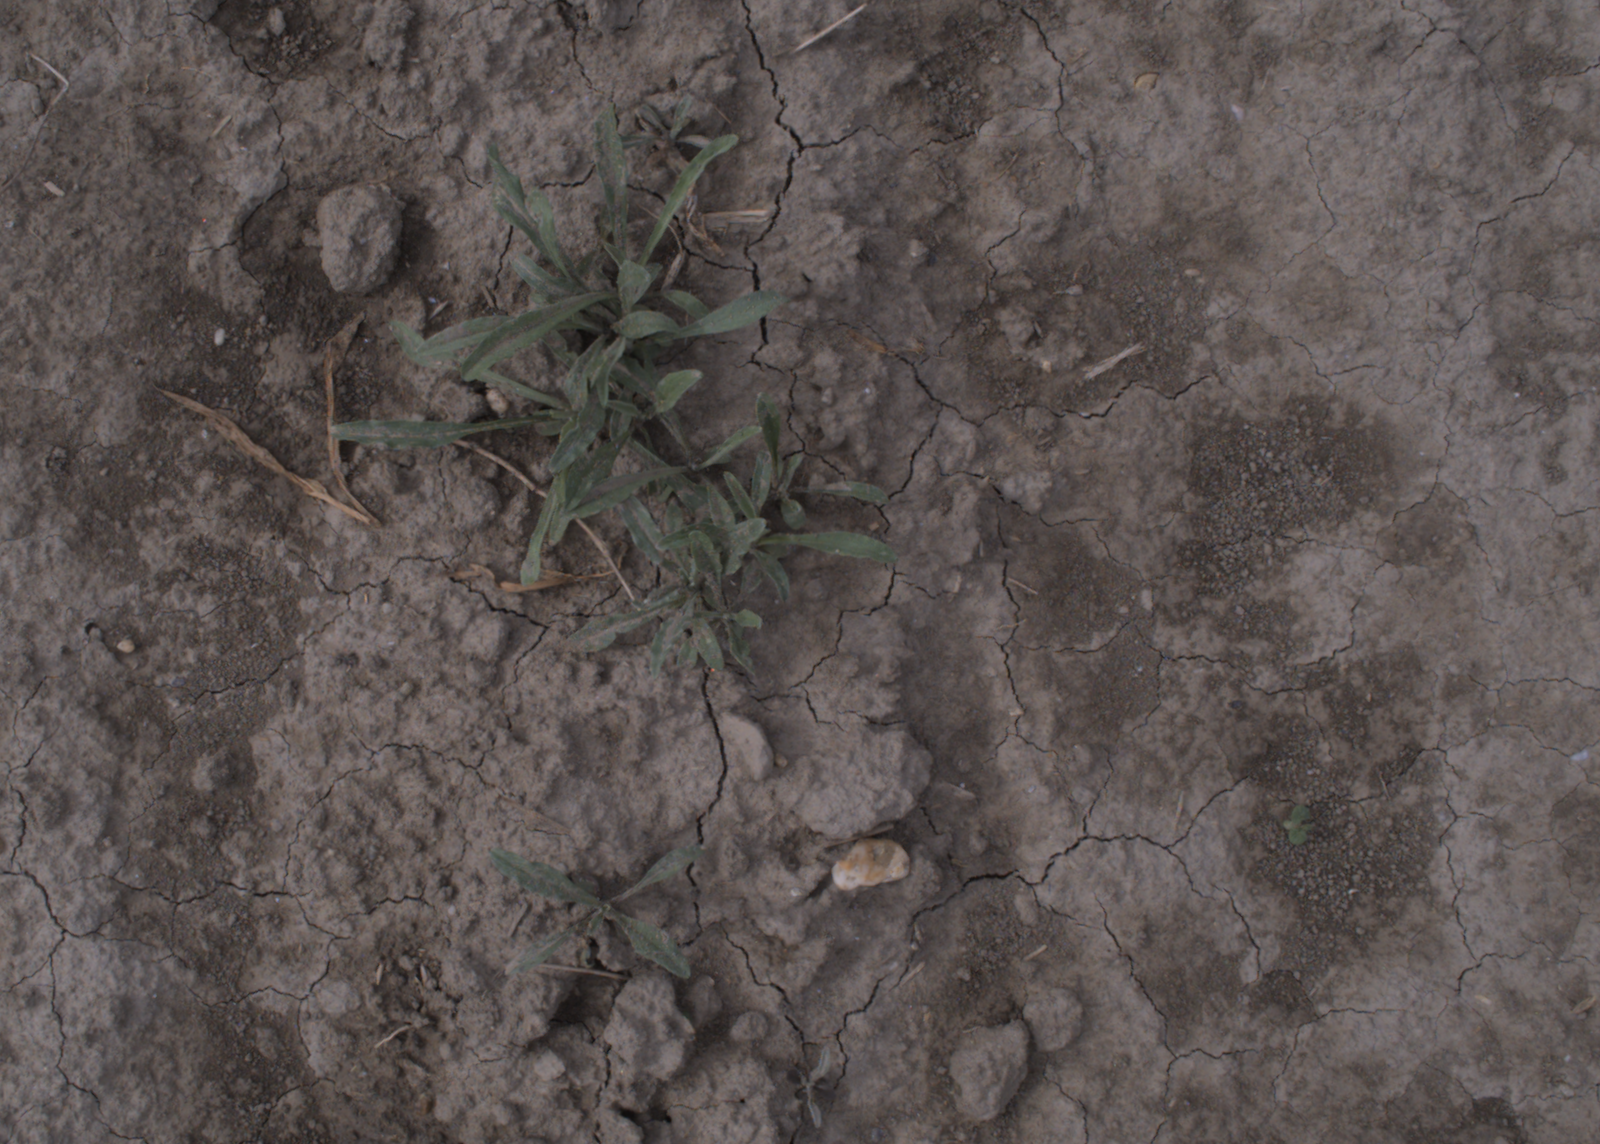
Capture date: 24.08.2020 09:49:11
Weather: mixed
Wind: medium
Seeding date: 21.07.2020
Plant canopy height (mm): 910